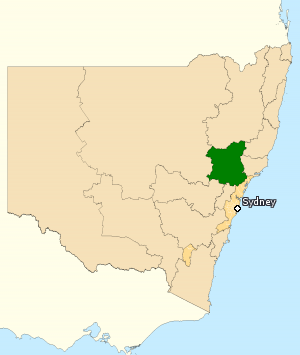
La circonscription de Hunter est une circonscription électorale australienne en Nouvelle-Galles du Sud. Elle est située à l'est de l'État, occupant la plus grande partie de la vallée Hunter. Elle comprend les villes de Singleton, Maitland, Muswellbrook, Cessnock et Denman.